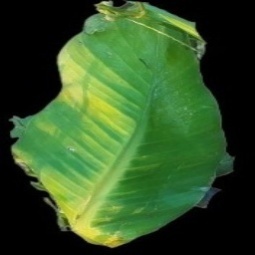
Label: Iron